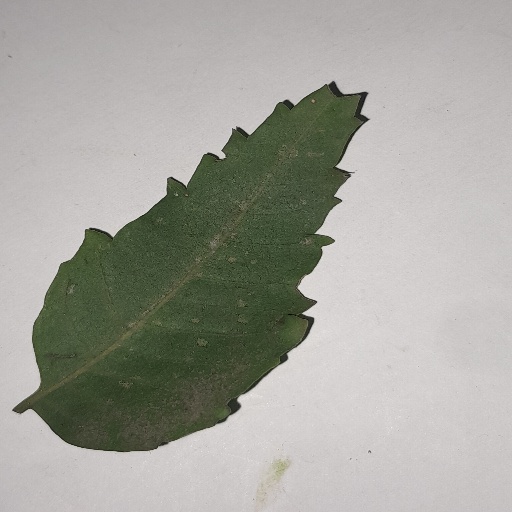
Species: Neem
Leaf condition: Powdery Mildew